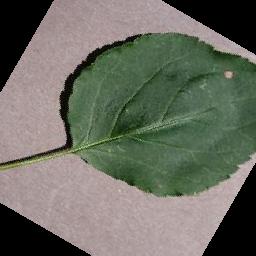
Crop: apple
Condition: black_rot